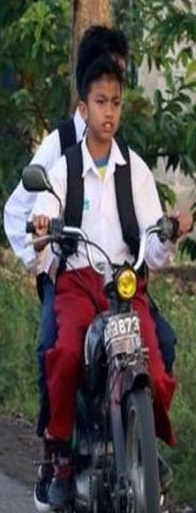
person-with-helmet: 0
person-without-helmet: 2